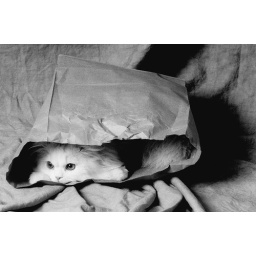
A white Persian cat plays in paperbag